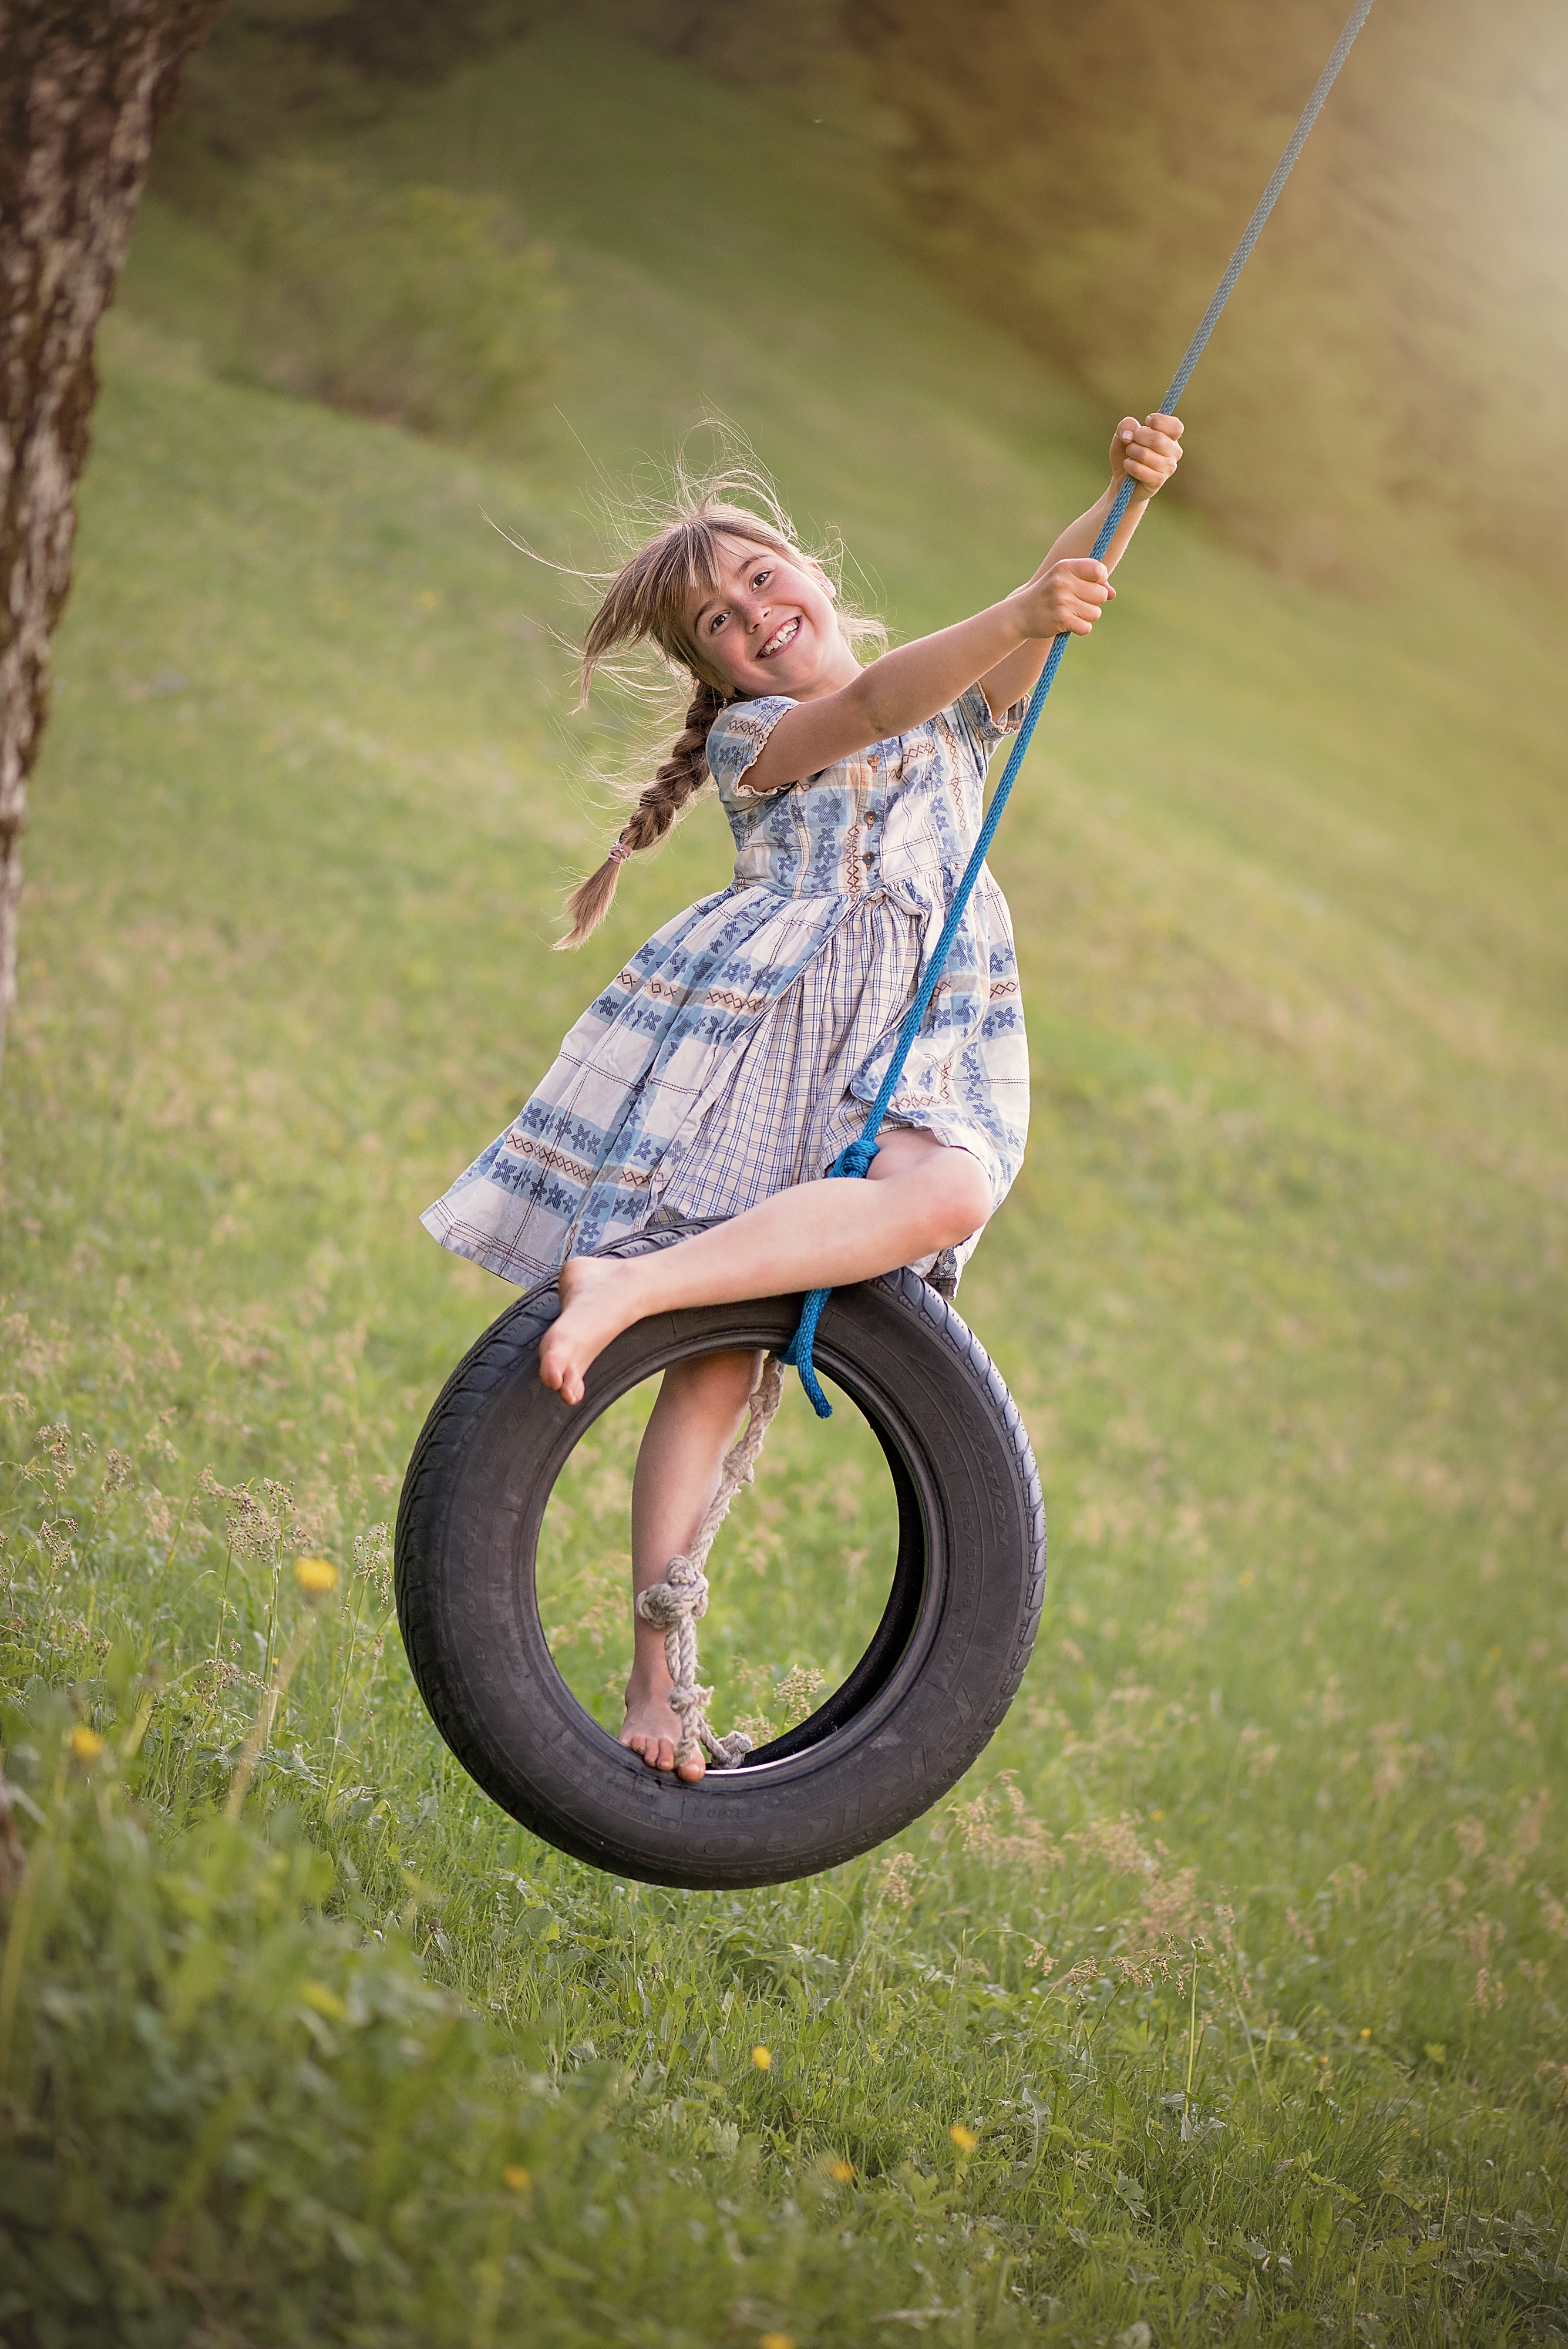
nature, grass, rock, person, girl, lawn, play, bicycle, spring, green, vehicle, child, human, fun, out